BOAC Flight 777

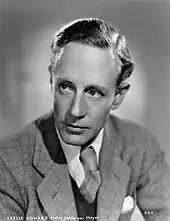
Actor Leslie Howard was the best-known of the 17 crew and passengers aboard BOAC Flight 777.

The Douglas DC-3-194 was the first DC-3 delivered to KLM on 21 September 1936. It originally carried the aircraft registration PH-ALI and was named "Ibis", the bird venerated in the ancient world. In the afternoon of 9 May 1940, the day before the German invasion of the Netherlands, the DC-3 arrived in Shoreham on a scheduled flight from Amsterdam under captain Quirinus Tepas. After the German invasion, the aircraft and its crew were instructed to remain in Britain. On 25 July 1940, the registration was changed to G-AGBB and the aircraft was camouflaged in the standard brown-green RAF scheme of the time.